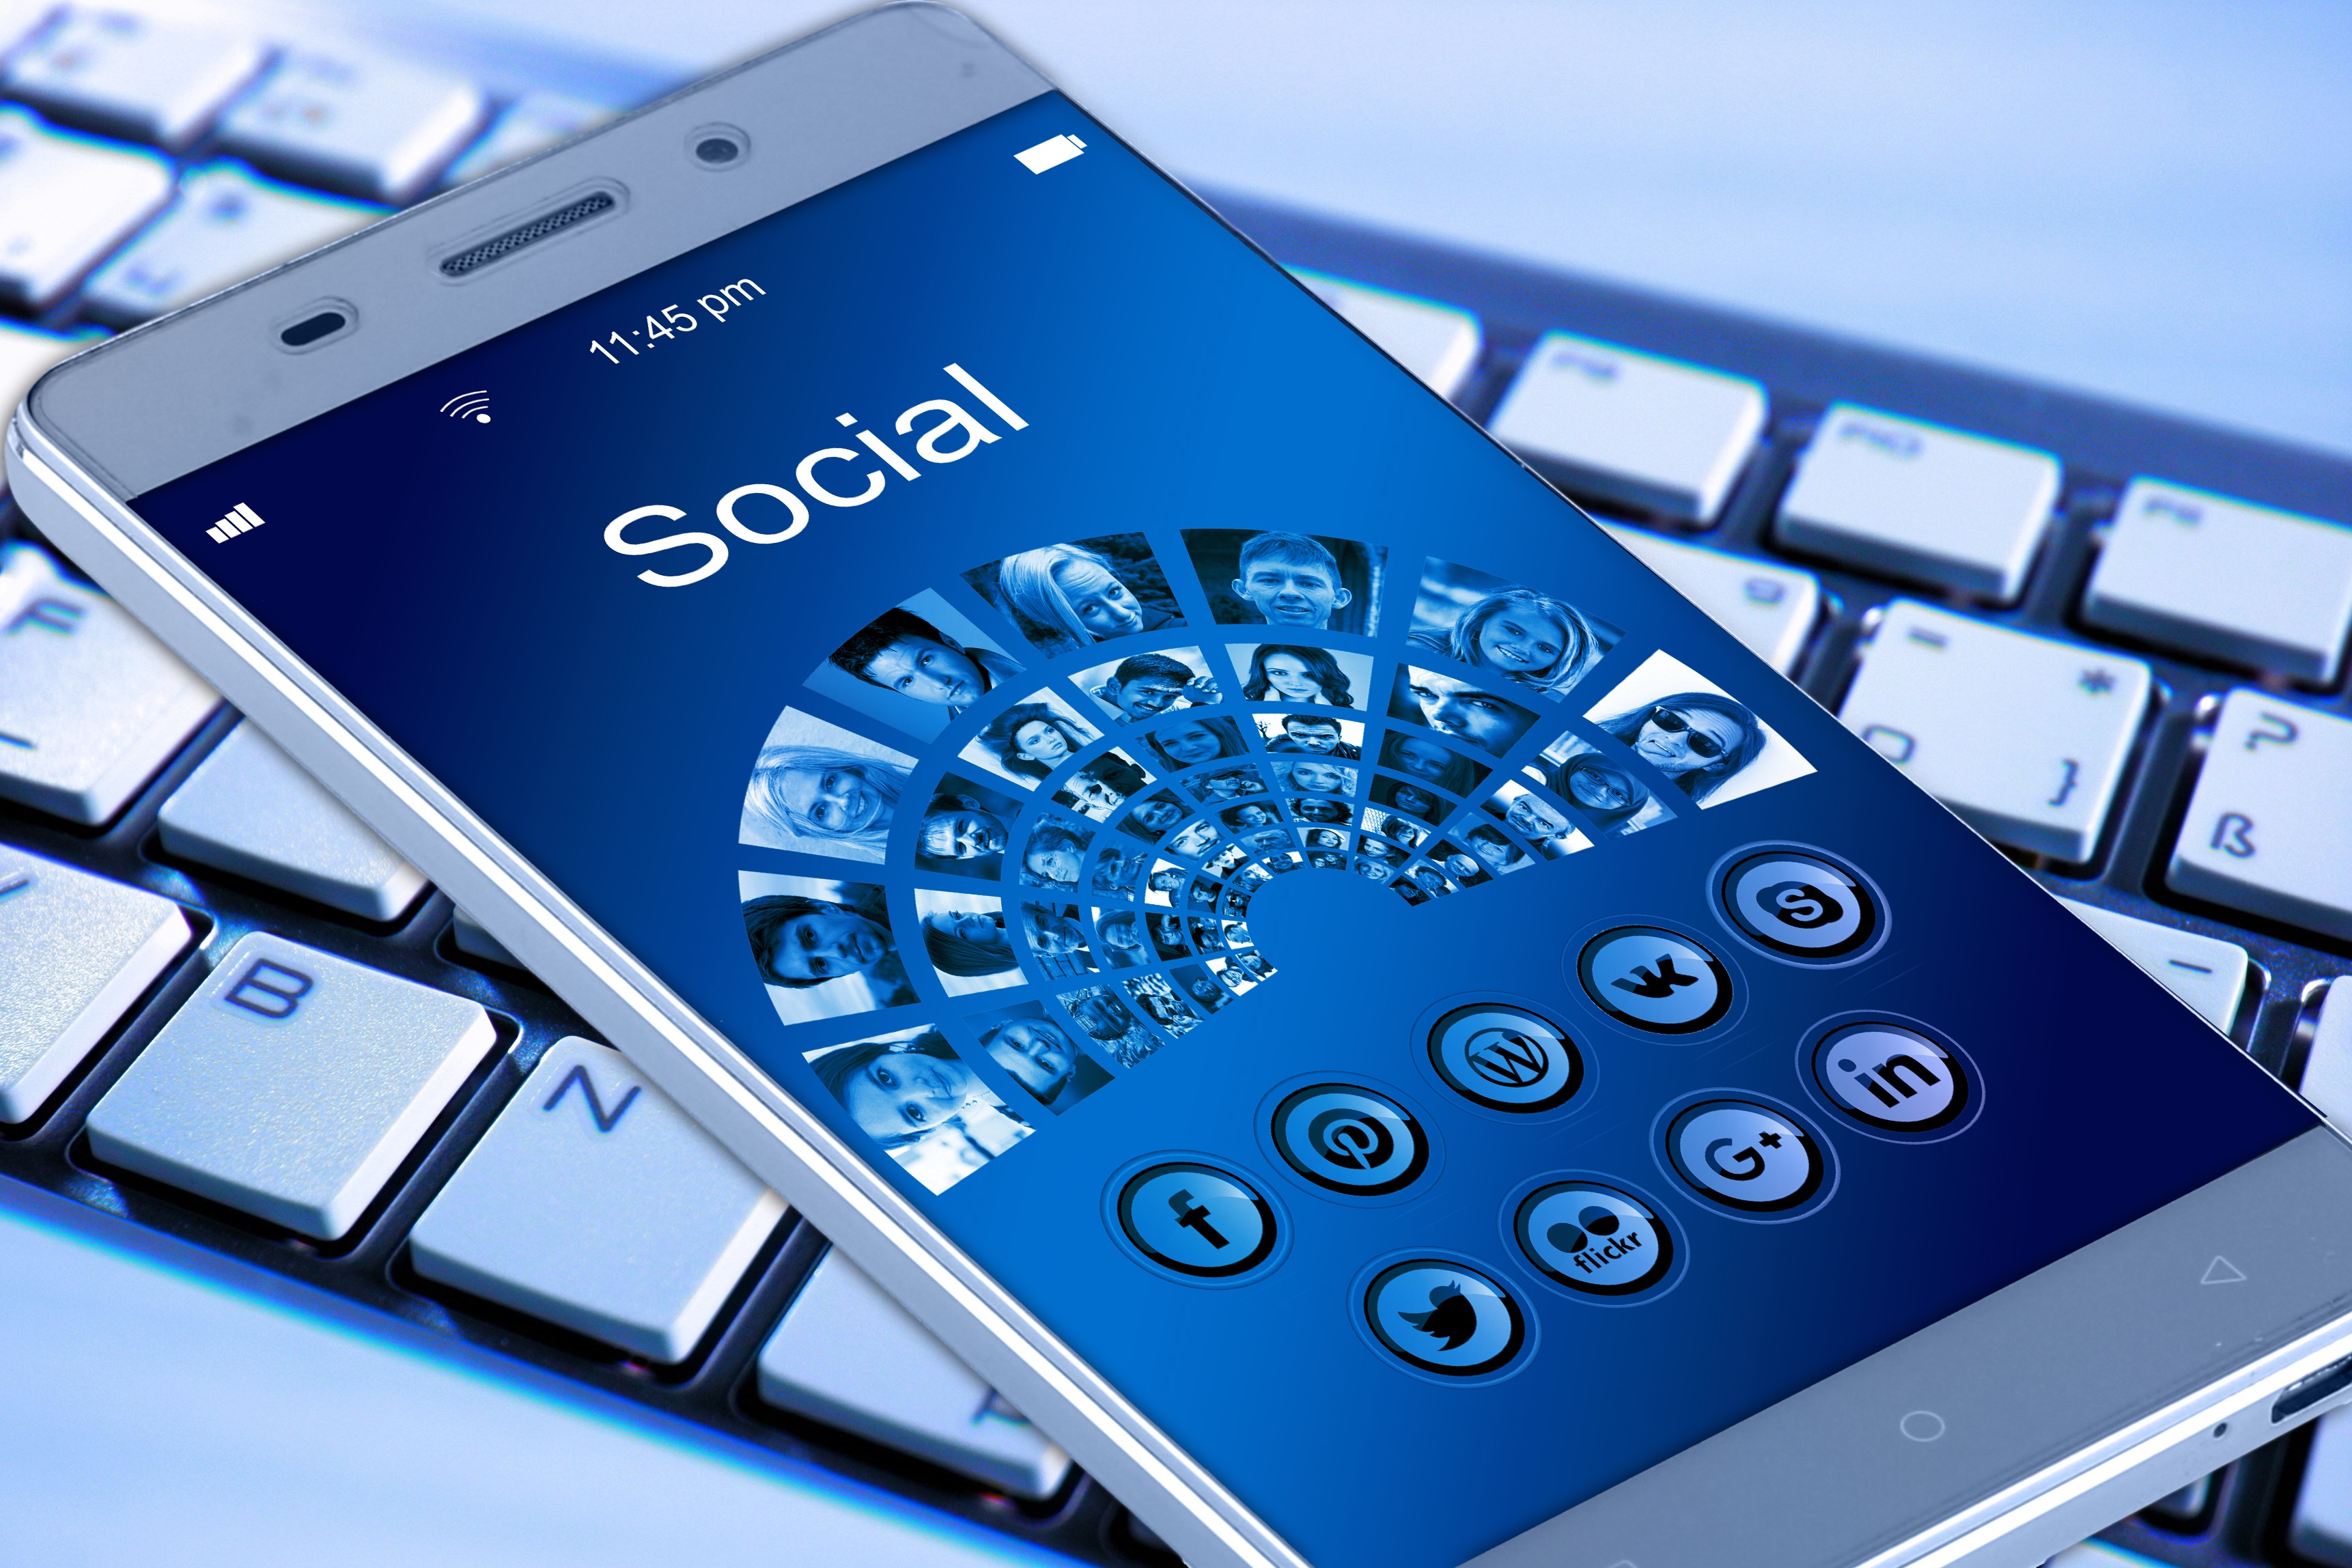
social, networks, mobile, mobile phone, feature phone, gadget, technology, portable communications device, communication device, product, telephony, electronic device, smartphone, cellular network, telephone, multimedia, communication, font